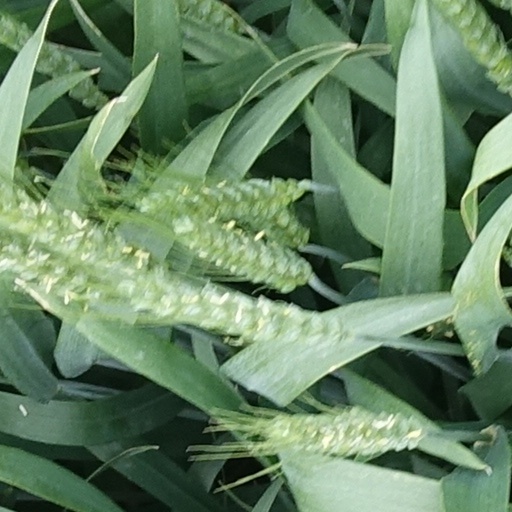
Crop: wheat